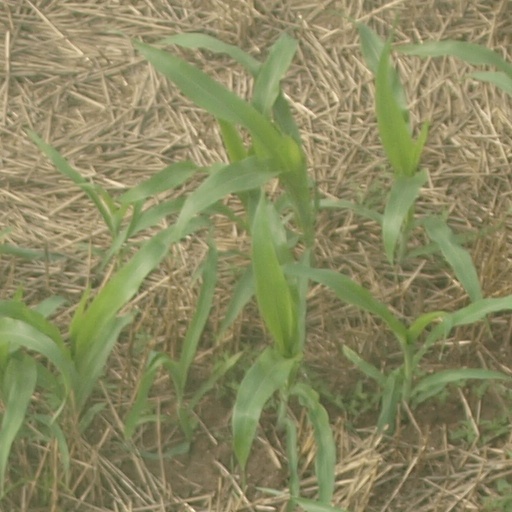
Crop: maize; corn